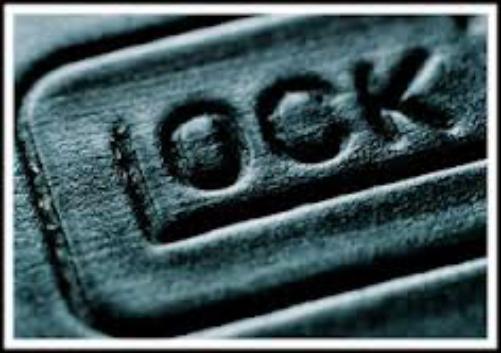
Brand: Glock-1
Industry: Clothes